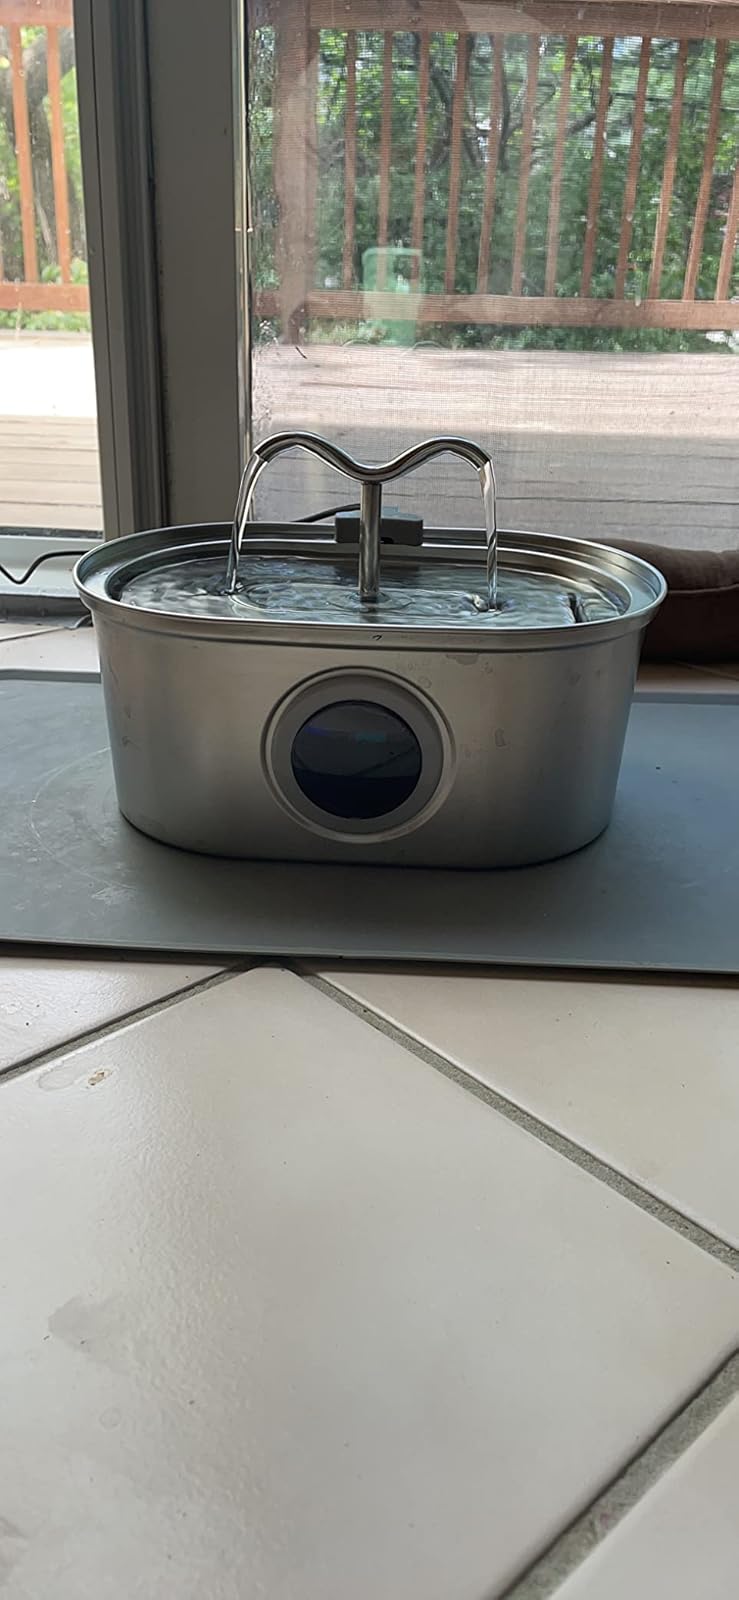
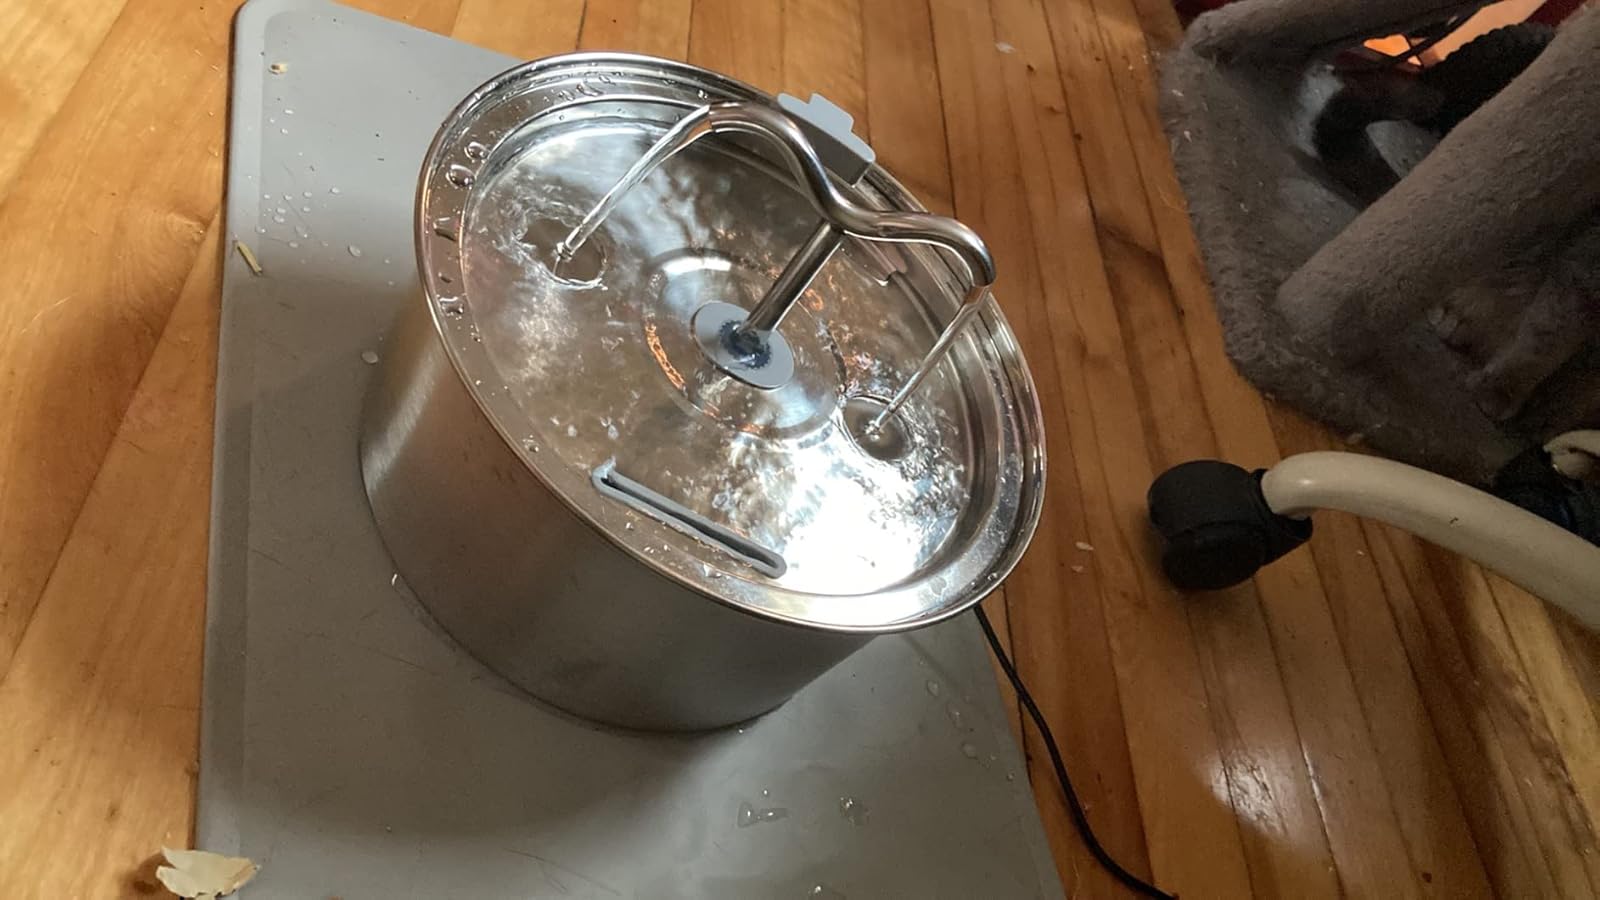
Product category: items_bowl
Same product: no